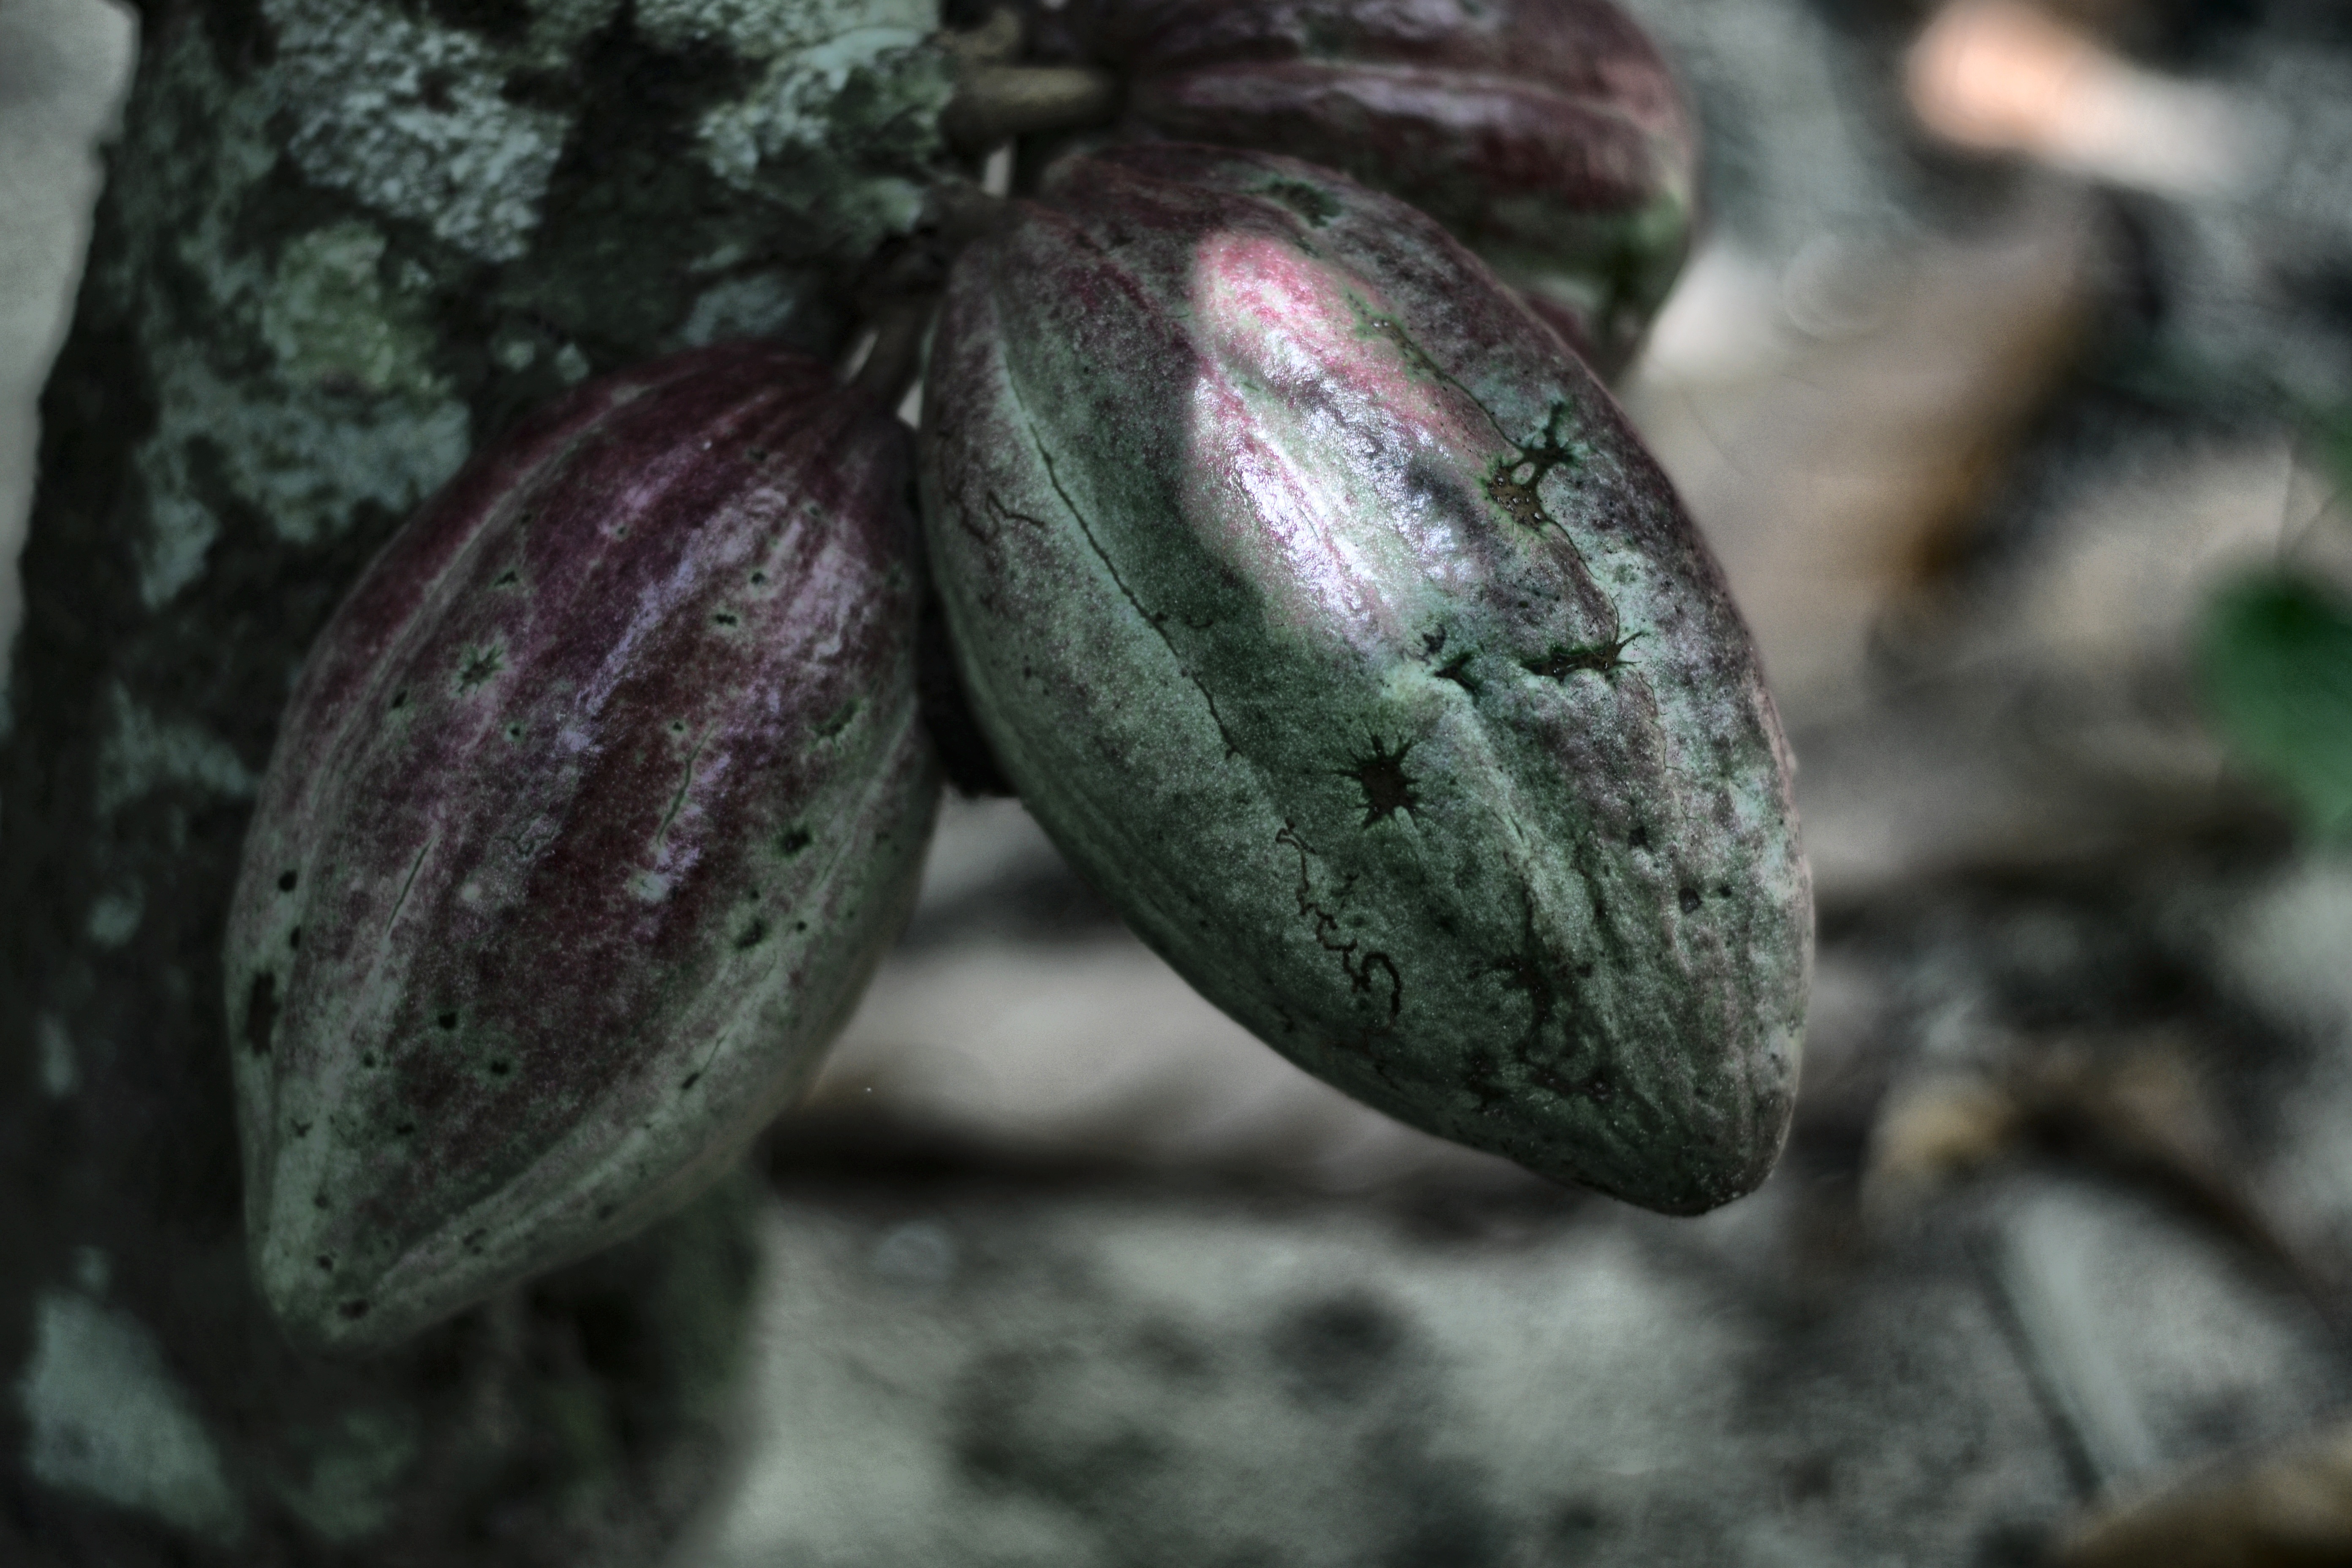
Maturity: unmature
Variety: Amelonado